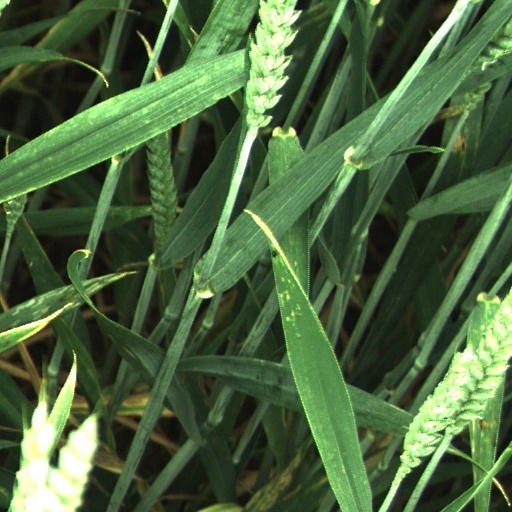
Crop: wheat